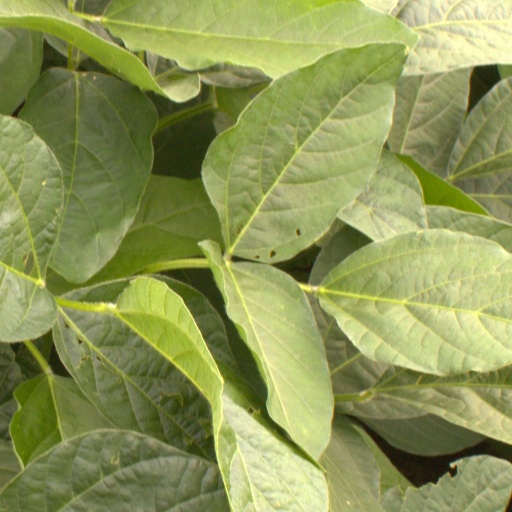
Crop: soybean